The Lion of Flanders (novel)

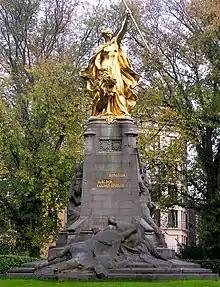
The Groeninge Monument (1906) in Kortrijk commemorates the Battle of the Golden Spurs, popularised by Conscience

In 1838, Conscience published his second book, entitled "De Leeuw van Vlaenderen, of de Slag der Gulden Sporen" ("The Lion of Flanders, or the Battle of the Golden Spurs"). The book was set in Medieval Flanders and focused on the Franco-Flemish War (1297–1305). Its main theme was the Battle of Kortrik of 1302, commonly known as the Battle of the Golden Spurs ("Guldensporenslag"), in which a small Flemish force, made up of local militia, unexpectedly defeated a superior invading force from the Kingdom of France. It was believed that Conscience may have been inspired by a romantic painting of the battle by the Flemish artist Nicaise de Keyser, unveiled in 1836.